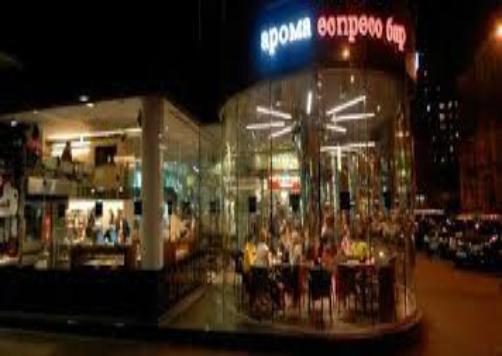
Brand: Aroma Espresso Bar
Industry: Food